William Cohen

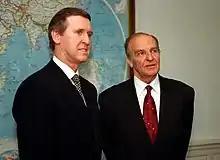
Cohen with Chairman of the Presidency of Bosnia and Herzegovina Alija Izetbegović, March 24, 1997

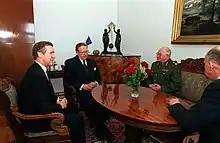
Cohen ("left") mediating the Kosovo crisis with President of Finland Martti Ahtisaari ("2nd from left") and Russian Defense Ministers at the Presidential Palace in Helsinki, Finland, in 1999

Cohen faced the question of the expansion of the North Atlantic Treaty Organization, which he supported and its relationship to Russia. At a summit meeting between President Clinton and Russian President Boris Yeltsin in Helsinki, Finland, in March 1997, Yeltsin acknowledged the inevitability of broader NATO membership. Two months later he agreed, after negotiations with NATO officials, to sign an accord providing for a new permanent council. The council would include Russia, the NATO secretary general, and a representative of the other NATO nations, to function as a forum in which Russia could air a wide range of security issues which it was concerned about. Formal signing of this agreement would pave the way for a July 1997 invitation from NATO to several nations, probably including Poland, Hungary, and the Czech Republic to join the organization.